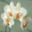
Label: orchid